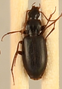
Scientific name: Calathus advena
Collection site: Rocky Mountains NEON (RMNP), plot RMNP_014